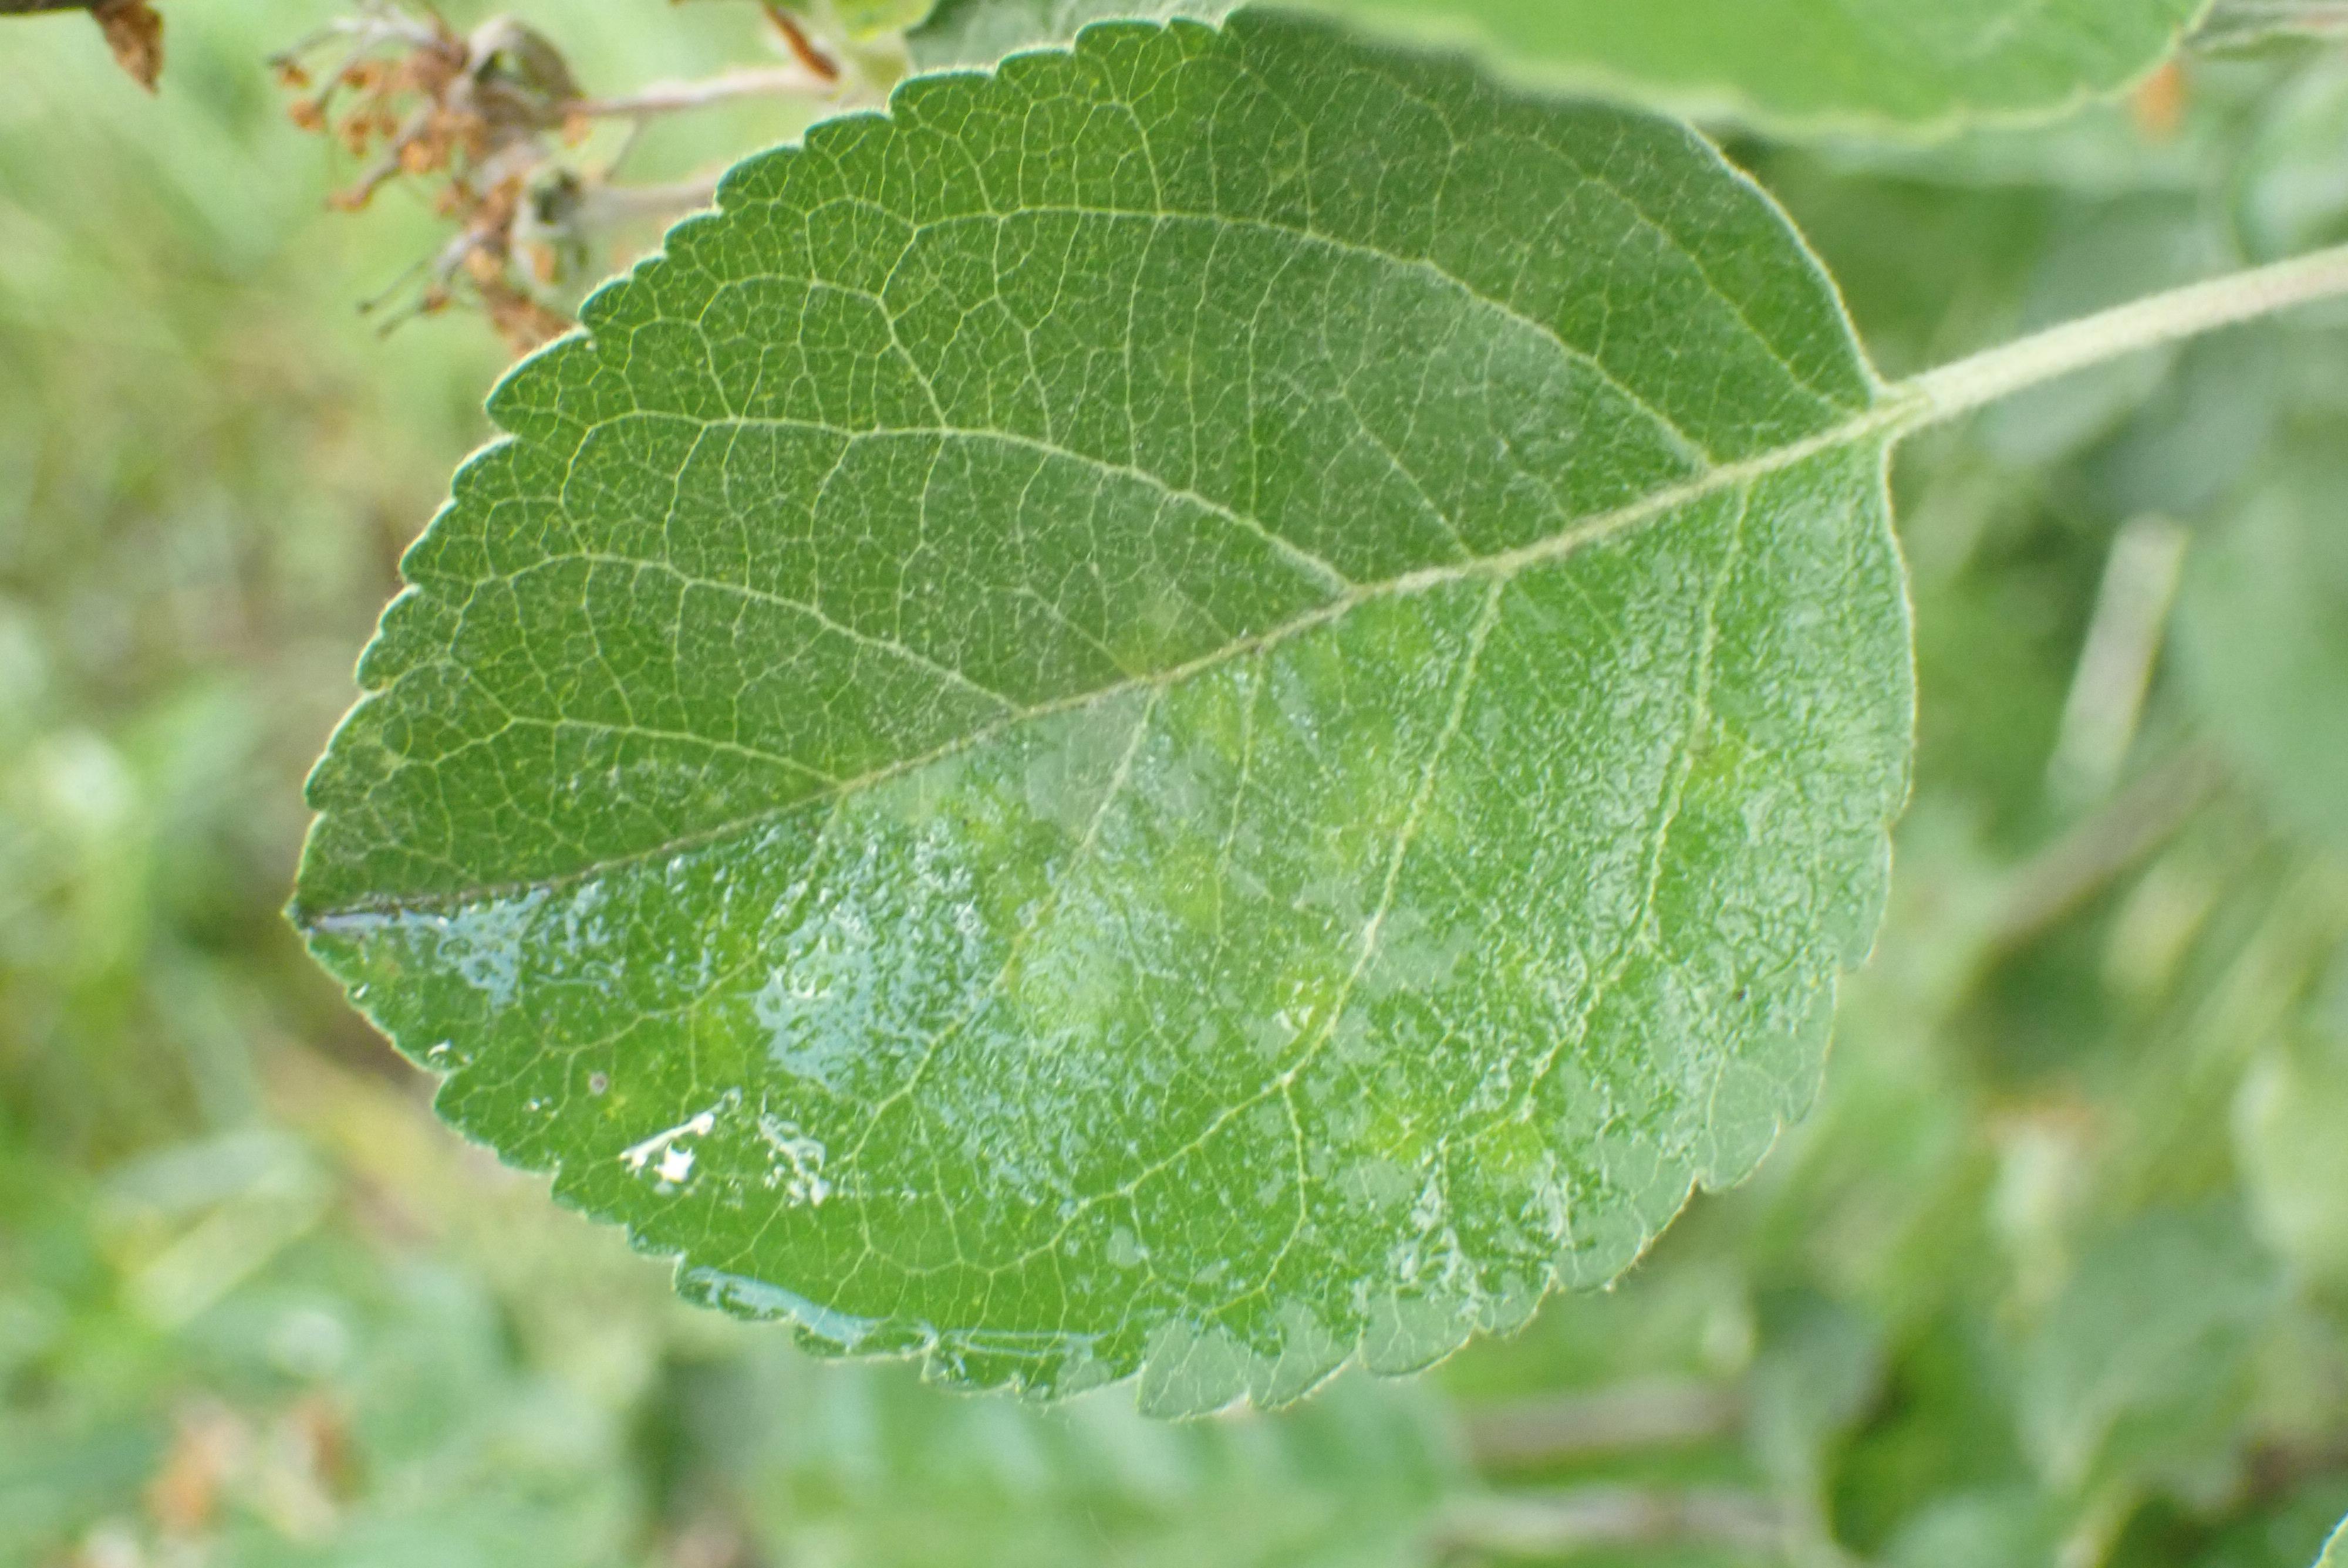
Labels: scab